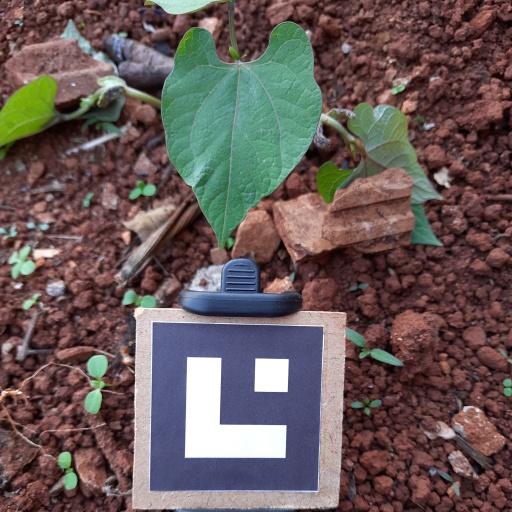
Observations: flat surface, no eating holes, under shade